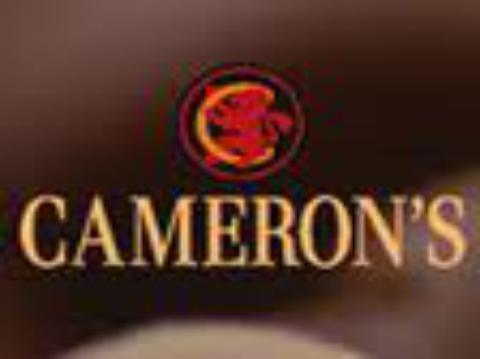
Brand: Cameron's
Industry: Food